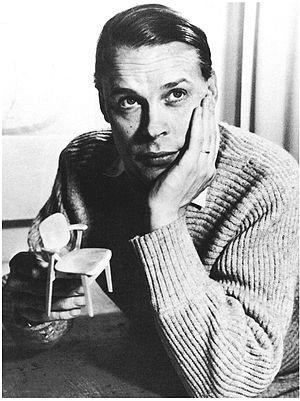
Yrjö Ilmari Tapiovaara, né le 7 septembre 1914 à Tampere et mort le 31 janvier 1999 à Helsinki, est un designer finlandais réputé pour son mobilier et ses textiles.